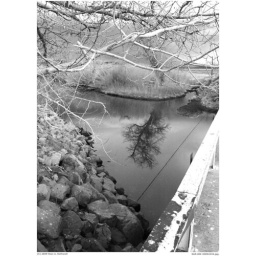
View from highway bridge over West Fork Carson River, Centerville, NV